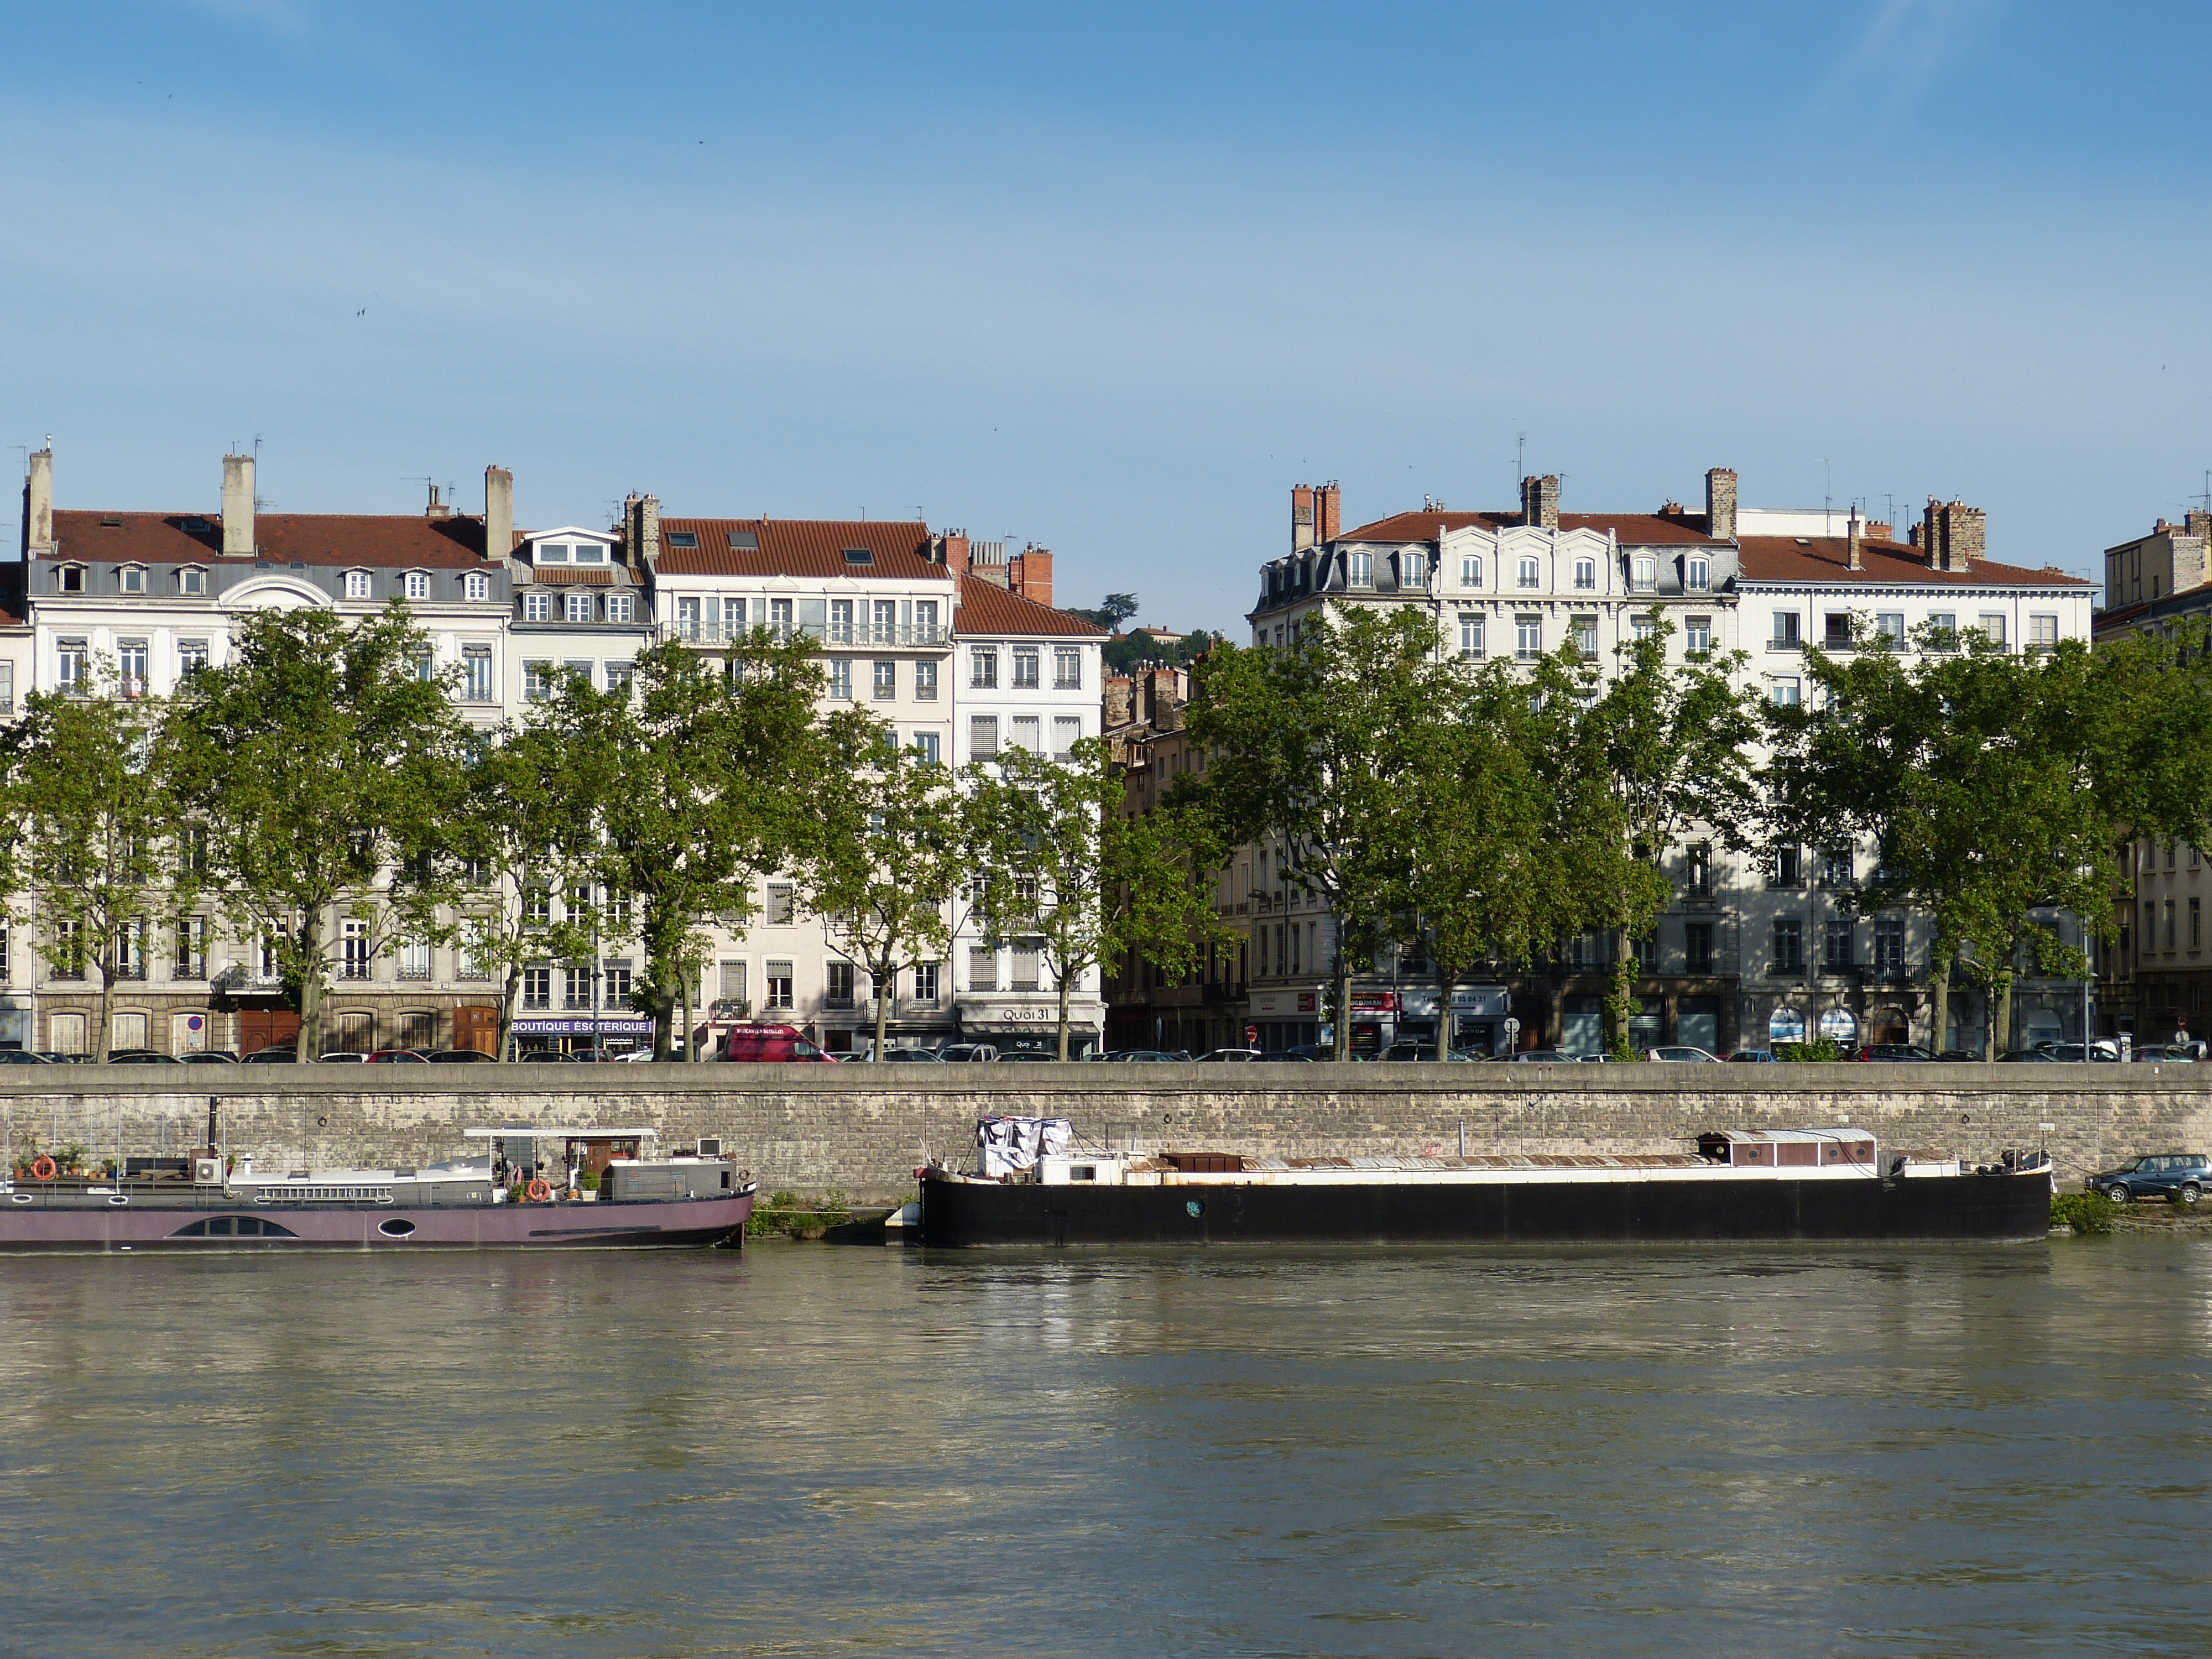
sea, coast, water, dock, architecture, boat, town, view, city, river, cityscape, vacation, france, vehicle, bay, harbor, marina, port, waterway, body of water, old town, boating, channel, lyon, rhone, city panorama